Paulina Ramanauskaitė

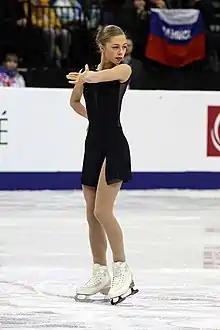
Ramanauskaitė at the 2019 European Championships

Paulina Ramanauskaitė (born 27 January 2003) is a Lithuanian ice dancer. With her skating partner, Deividas Kizala, she competed at the 2022 Winter Olympics.